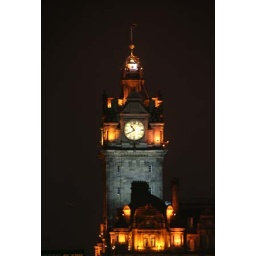
A clock tower in Edinburgh